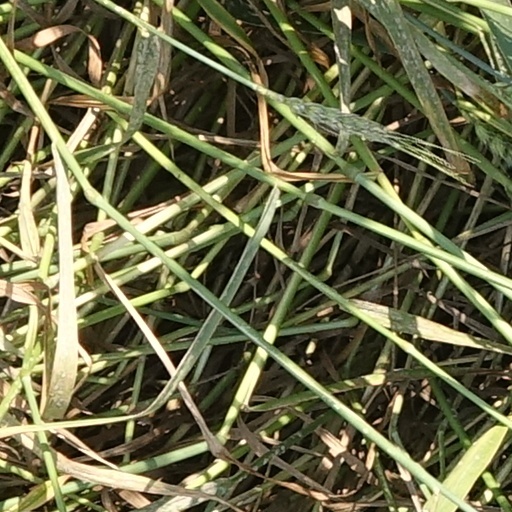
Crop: wheat